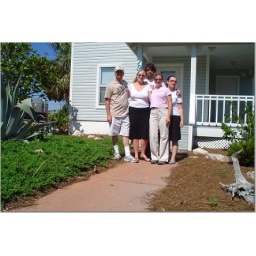
Outside the house on the last morning, about to cram back in the car for the trip home.